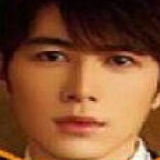
diễn viên Trần Học Đông